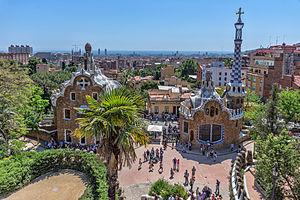
Maisons à l'entrée du Parc Güell, réalisées par Antoni Gaudi, Barcelone, Espagne
L'Espagne a commencé en 2010 une série de pièces commémoratives de 2 euros mettant à l'honneur les sites espagnols inscrits au patrimoine mondial de l'UNESCO. Les pièces sont émises à raison d'une par année au mois de mars.
Le Parc Güell est l'une des réalisations de l'architecte catalan Antoni Gaudí à Barcelone qui figure sur la liste du patrimoine mondial de l'UNESCO. Il fut édifié entre 1900 et 1914. Les architectes José Antonio Martínez Lapeña et Elías Torres l'ont restauré de 1984 à 1993. Cette restauration a donné lieu à des polémiques notamment concernant l'habillage en céramique du banc de forme ondulée de la terrasse du Parc Güell.
La Catalogne est une communauté autonome se trouvant au nord-est de l´Espagne, elle est officiellement considérée comme ayant une nationalité. Sa capitale et métropole est la ville de Barcelone. Elle est entourée par la Communauté valencienne au sud, l'Aragon à l'ouest, la France au nord, l'Andorre au nord-ouest, et la mer Méditerranée à l'est. Une grande partie de ses terres fait donc frontière avec la France. Elle couvre une superficie de 31 950 km². Ses langues officielles sont le catalan, l'occitan et l'espagnol ou castillan. En 2015, elle comptait 7 508 106 habitants, ce qui en faisait la deuxième communauté d'Espagne après l'Andalousie et la dixième subdivision territoriale de premier niveau administratif d'Europe au regard de la population. Elle est également la plus peuplée parmi les Pays catalans, ensemble culturel et linguistique qui la lie à la Communauté valencienne, aux îles Baléares, à la principauté d'Andorre, à la Franja aragonaise et à l'essentiel du département français des Pyrénées-Orientales.